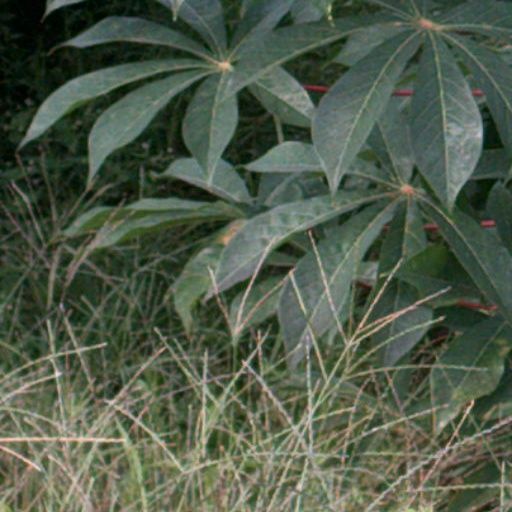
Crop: cassava